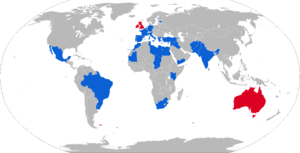
Le Missile d’infanterie léger antichar NATO ou Milan est un missile antichar filoguidé développé conjointement par la France et l'Allemagne de l'Ouest, à la suite d’un accord de coopération de 1962 dans le cadre du GIE Euromissile, intégré plus tard dans MBDA. Son nom de Milan renvoie en français au nom vernaculaire désignant certains rapaces.